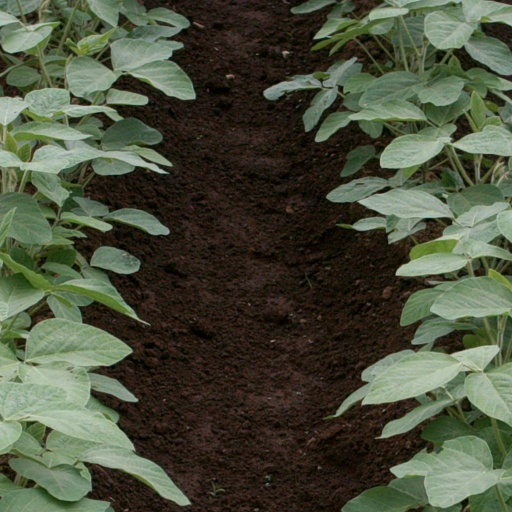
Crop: soybean